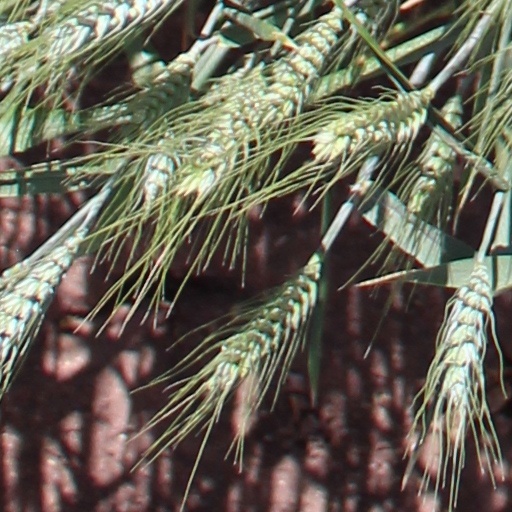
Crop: wheat